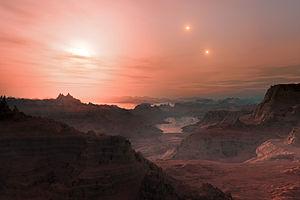
Gliese 667 Cc est une planète extrasolaire confirmée de type super-Terre, en orbite autour de l'étoile Gliese 667 C, une naine rouge qui est elle-même un membre du système de trois étoiles Gliese 667 situé à une distance d'environ 22,7 années-lumière, dans la constellation zodiacale du Scorpion. La masse minimale estimée de Gliese 667 Cc est d'environ 2 fois celle de la Terre et pourrait s'étendre au maximum jusqu'à 5 masses terrestres.
Gliese 667 est un système stellaire et planétaire constitué de trois étoiles et au moins cinq planètes, ces dernières situées autour de l'étoile Gliese 667 C. Il est situé à environ 22 années-lumière de la Terre dans la constellation du Scorpion. Les trois étoiles ont une masse inférieure à celle du Soleil. Il existe une étoile de magnitude 12 proche de celles-ci mais non liée gravitationnellement au système. À l'œil nu, il semble former une étoile faible de magnitude 5,89. Le système a un mouvement propre relativement élevé, supérieur à 1 seconde d'arc par an.